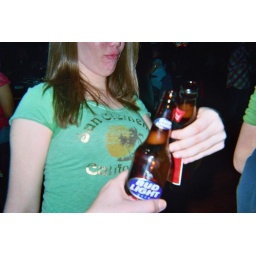
a lil sad that I didn't order it in a glass for green beer that night...